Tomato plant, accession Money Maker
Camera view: horizontal (90 deg, fisheye); turntable rotation: 180 degrees
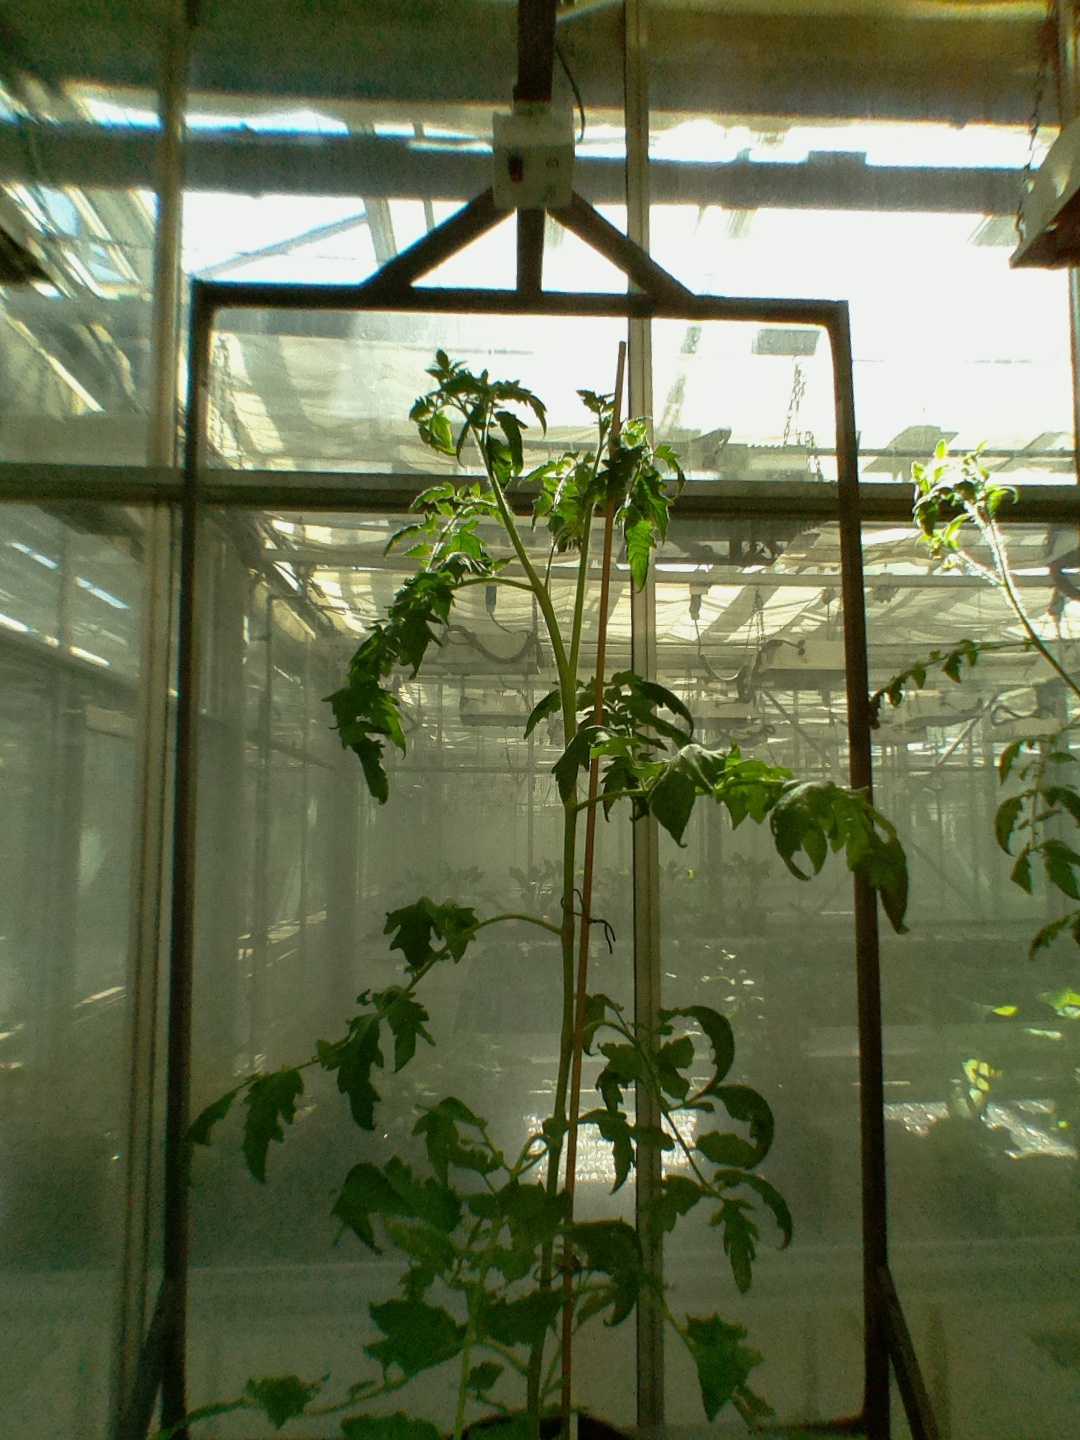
BBCH growth stage 61: 10%-20% of flowers open